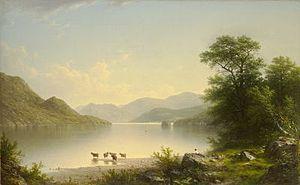
L'Hudson River School est un mouvement artistique informel né aux États-Unis au XIXᵉ siècle, initié par un groupe de peintres du paysage influencés par le romantisme et fascinés par la nature et les grands espaces américains.